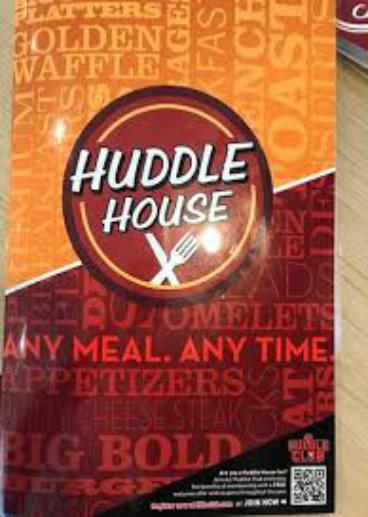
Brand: Huddle House
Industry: Food